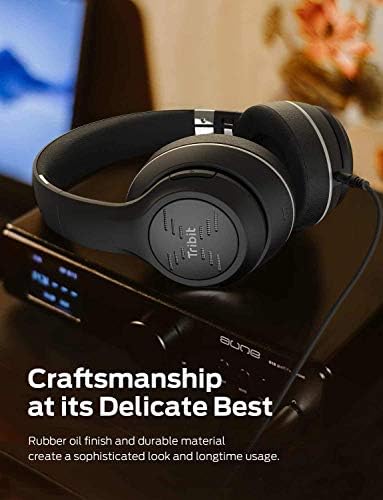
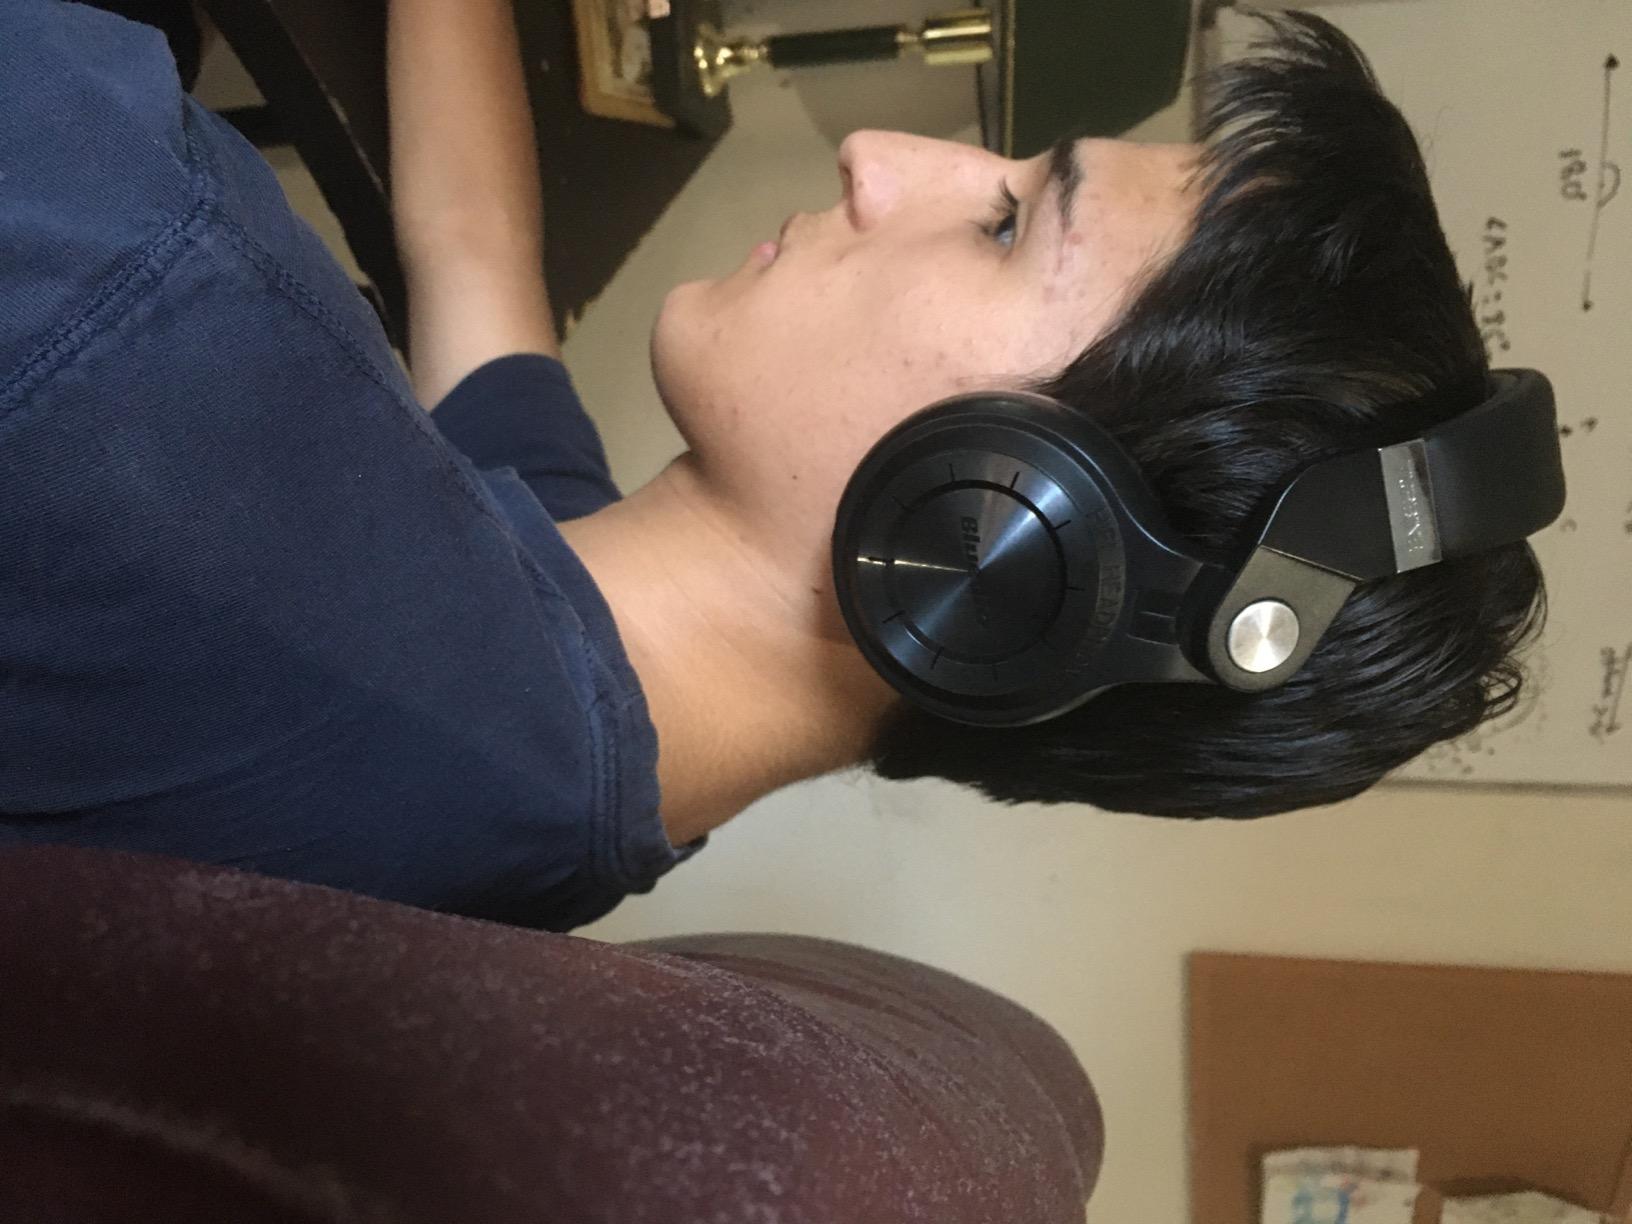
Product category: headphones
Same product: no